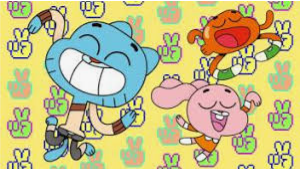
Portrait style: Cartoon Portrait